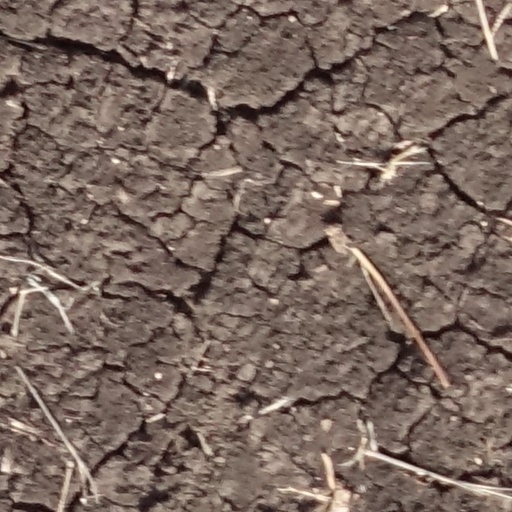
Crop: sorghum